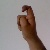
The image shows a hand gesture representing the letter 'X' in Indian Sign Language.